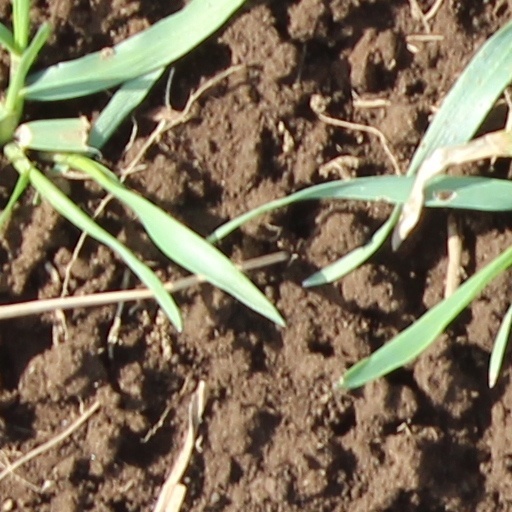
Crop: wheat